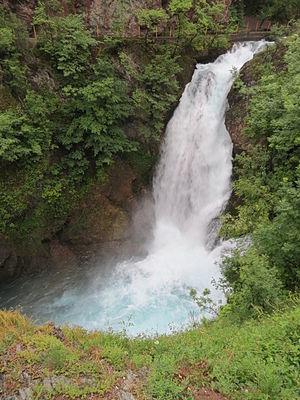
Source du Drin blanc (en albanais: Drini i bardhë) à Radavc en République du Kosovo.